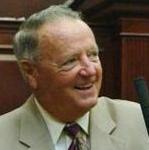
Age: 77